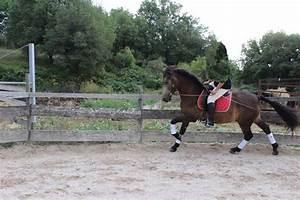
horse